Armando Ayala Anguiano

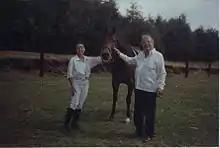
Armando Ayala Anguiano and his second wife, Esperanza Bollard.

Divorced from Sara Sloan, with whom he had two children (Sara and Roberto), he died at his house in Malinalco, Estado de Mexico by his second wife, Esperanza Bolland, with whom he shared his last 30 years.